Case Closed: The Fourteenth Target

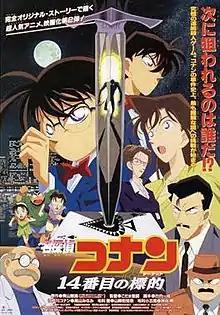
Theatrical release poster

Case Closed: the Fourteenth Target, known as in Japan, is a Japanese animated feature film based on the "Case Closed" series. It was released in Japanese theatres on April 18, 1998. The English version was released on DVD on November 20, 2007, by Funimation. The film grossed in Japan.